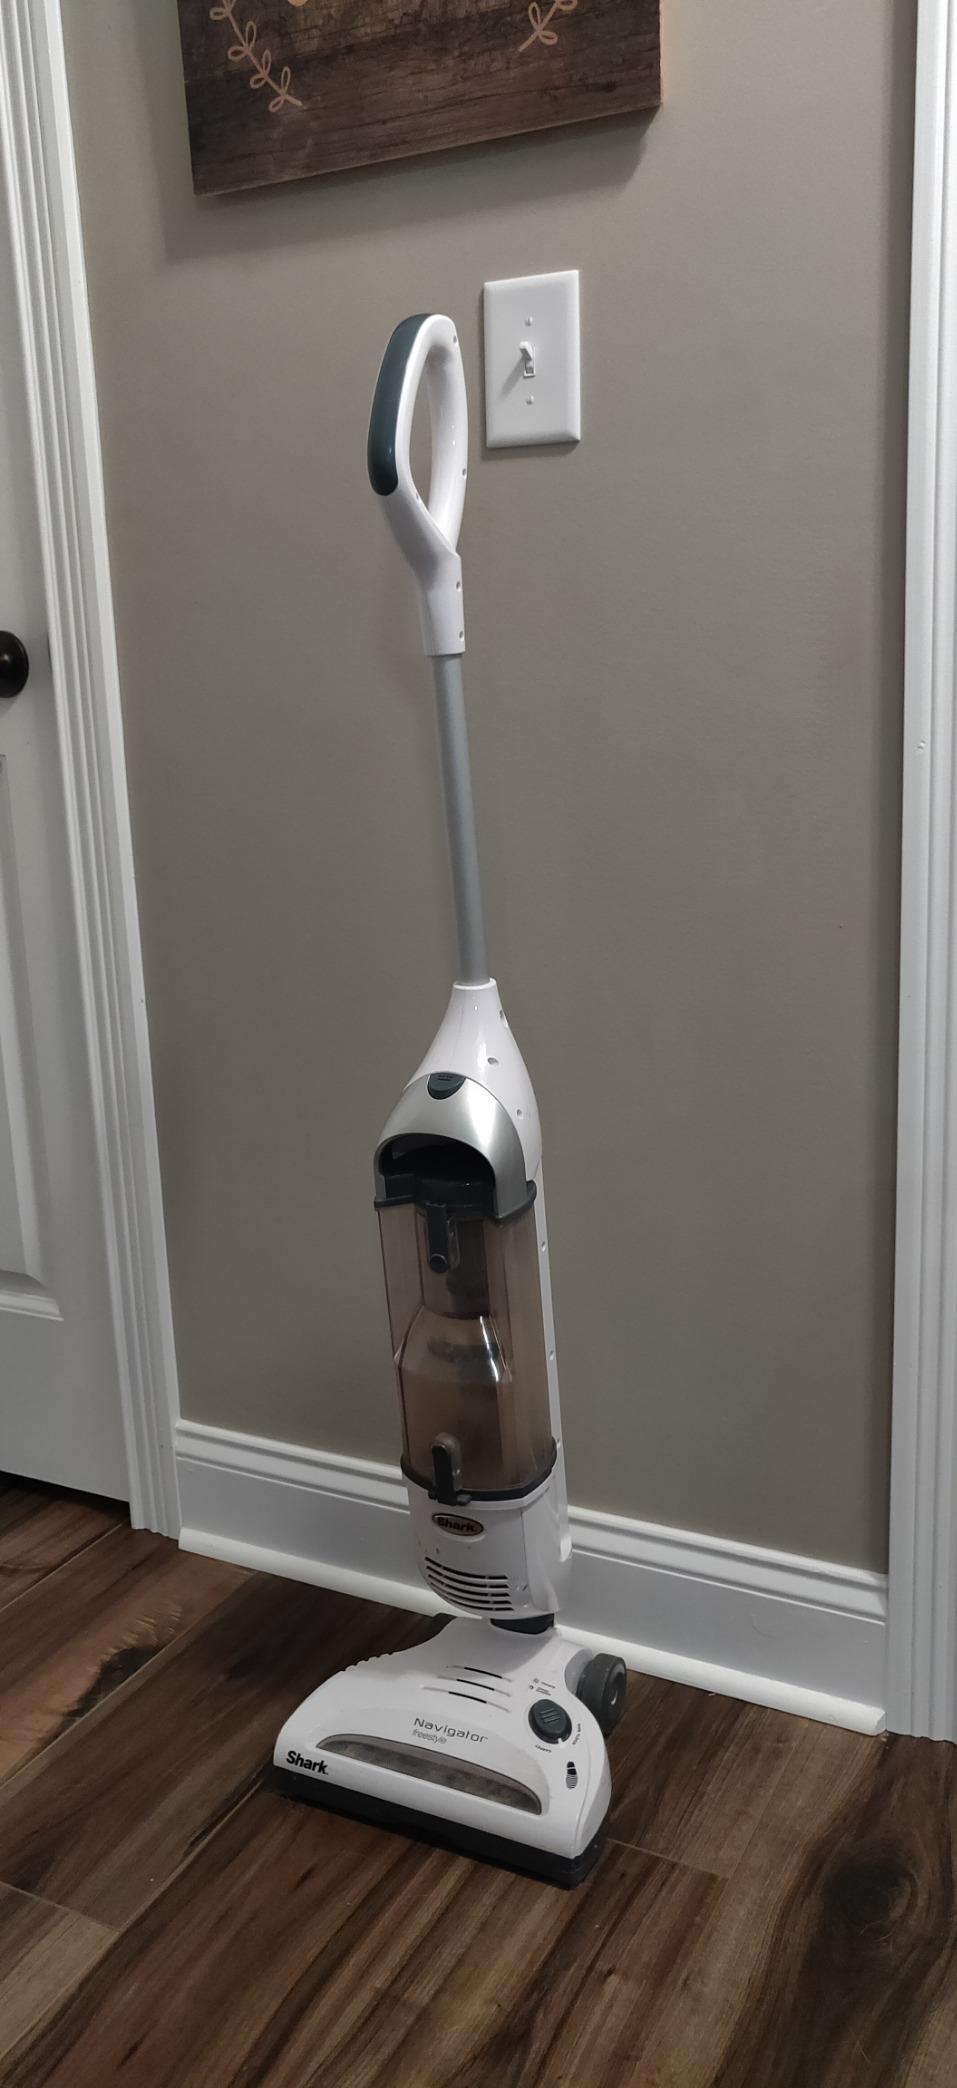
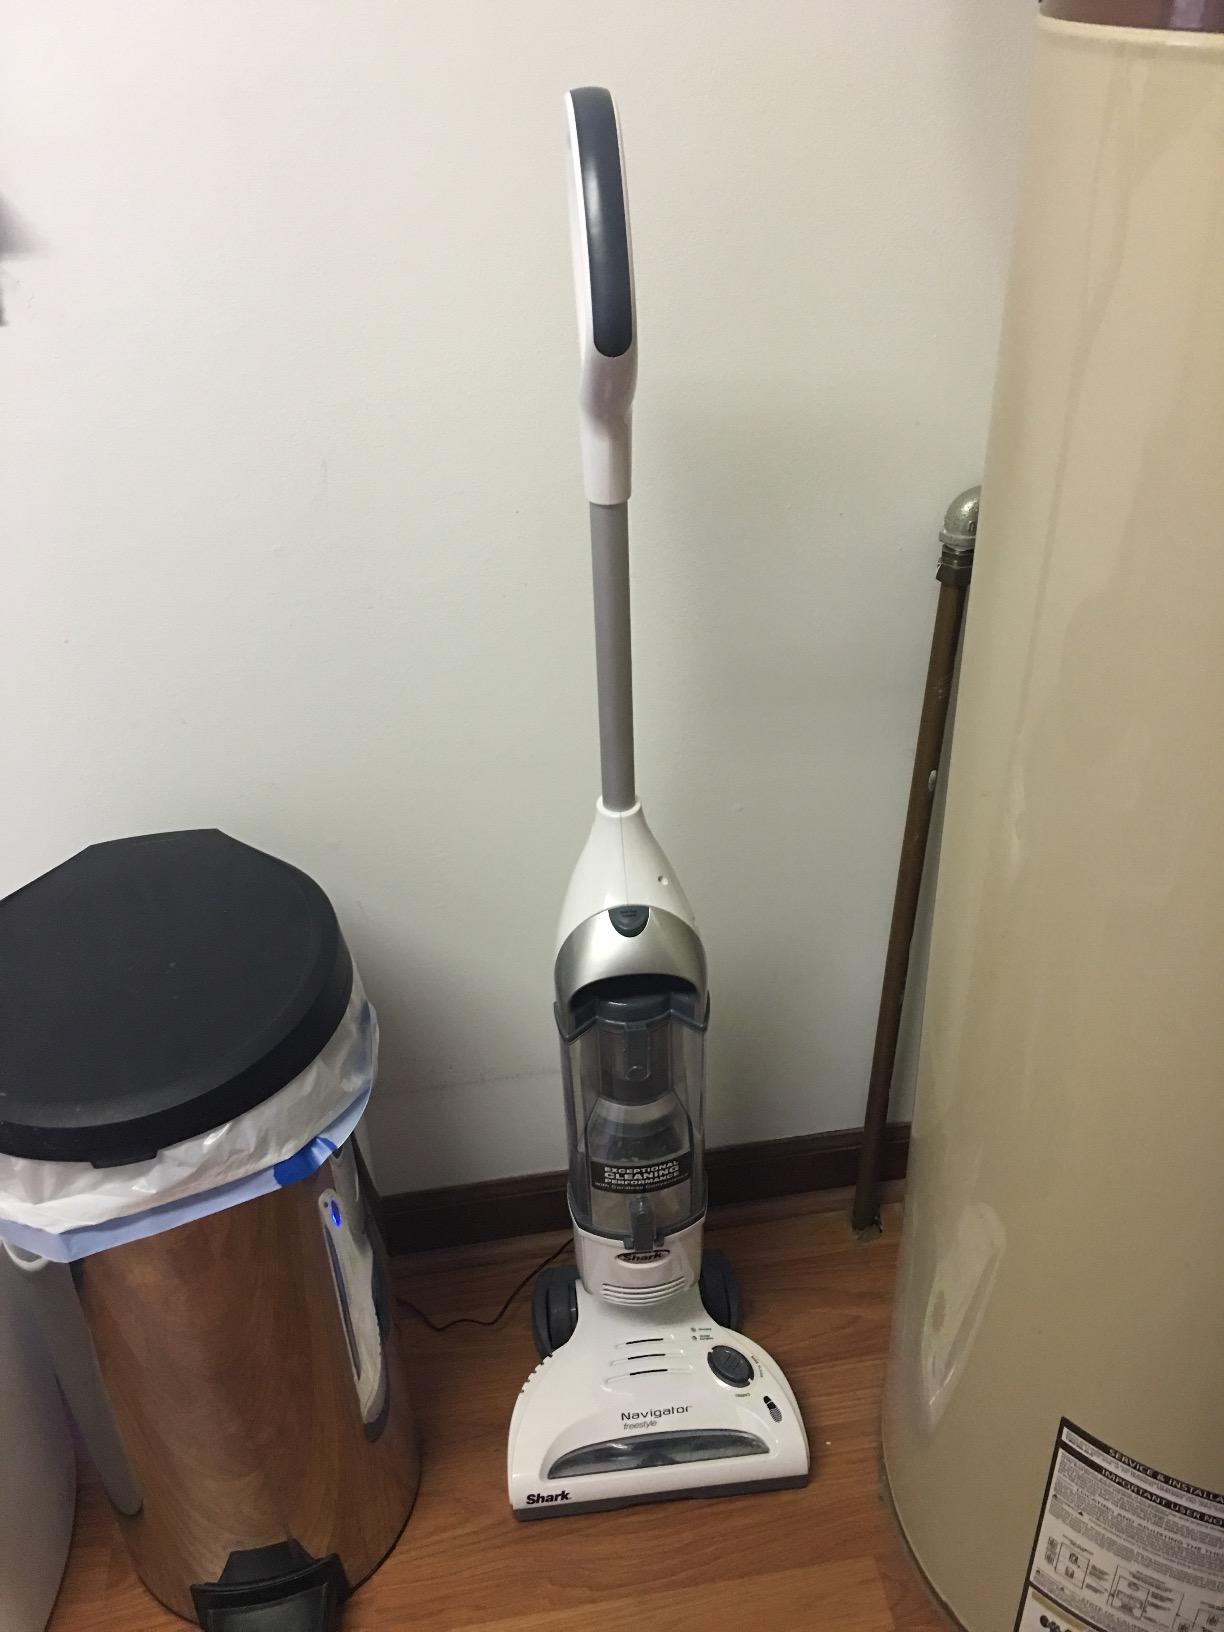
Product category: items_vacuum
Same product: yes